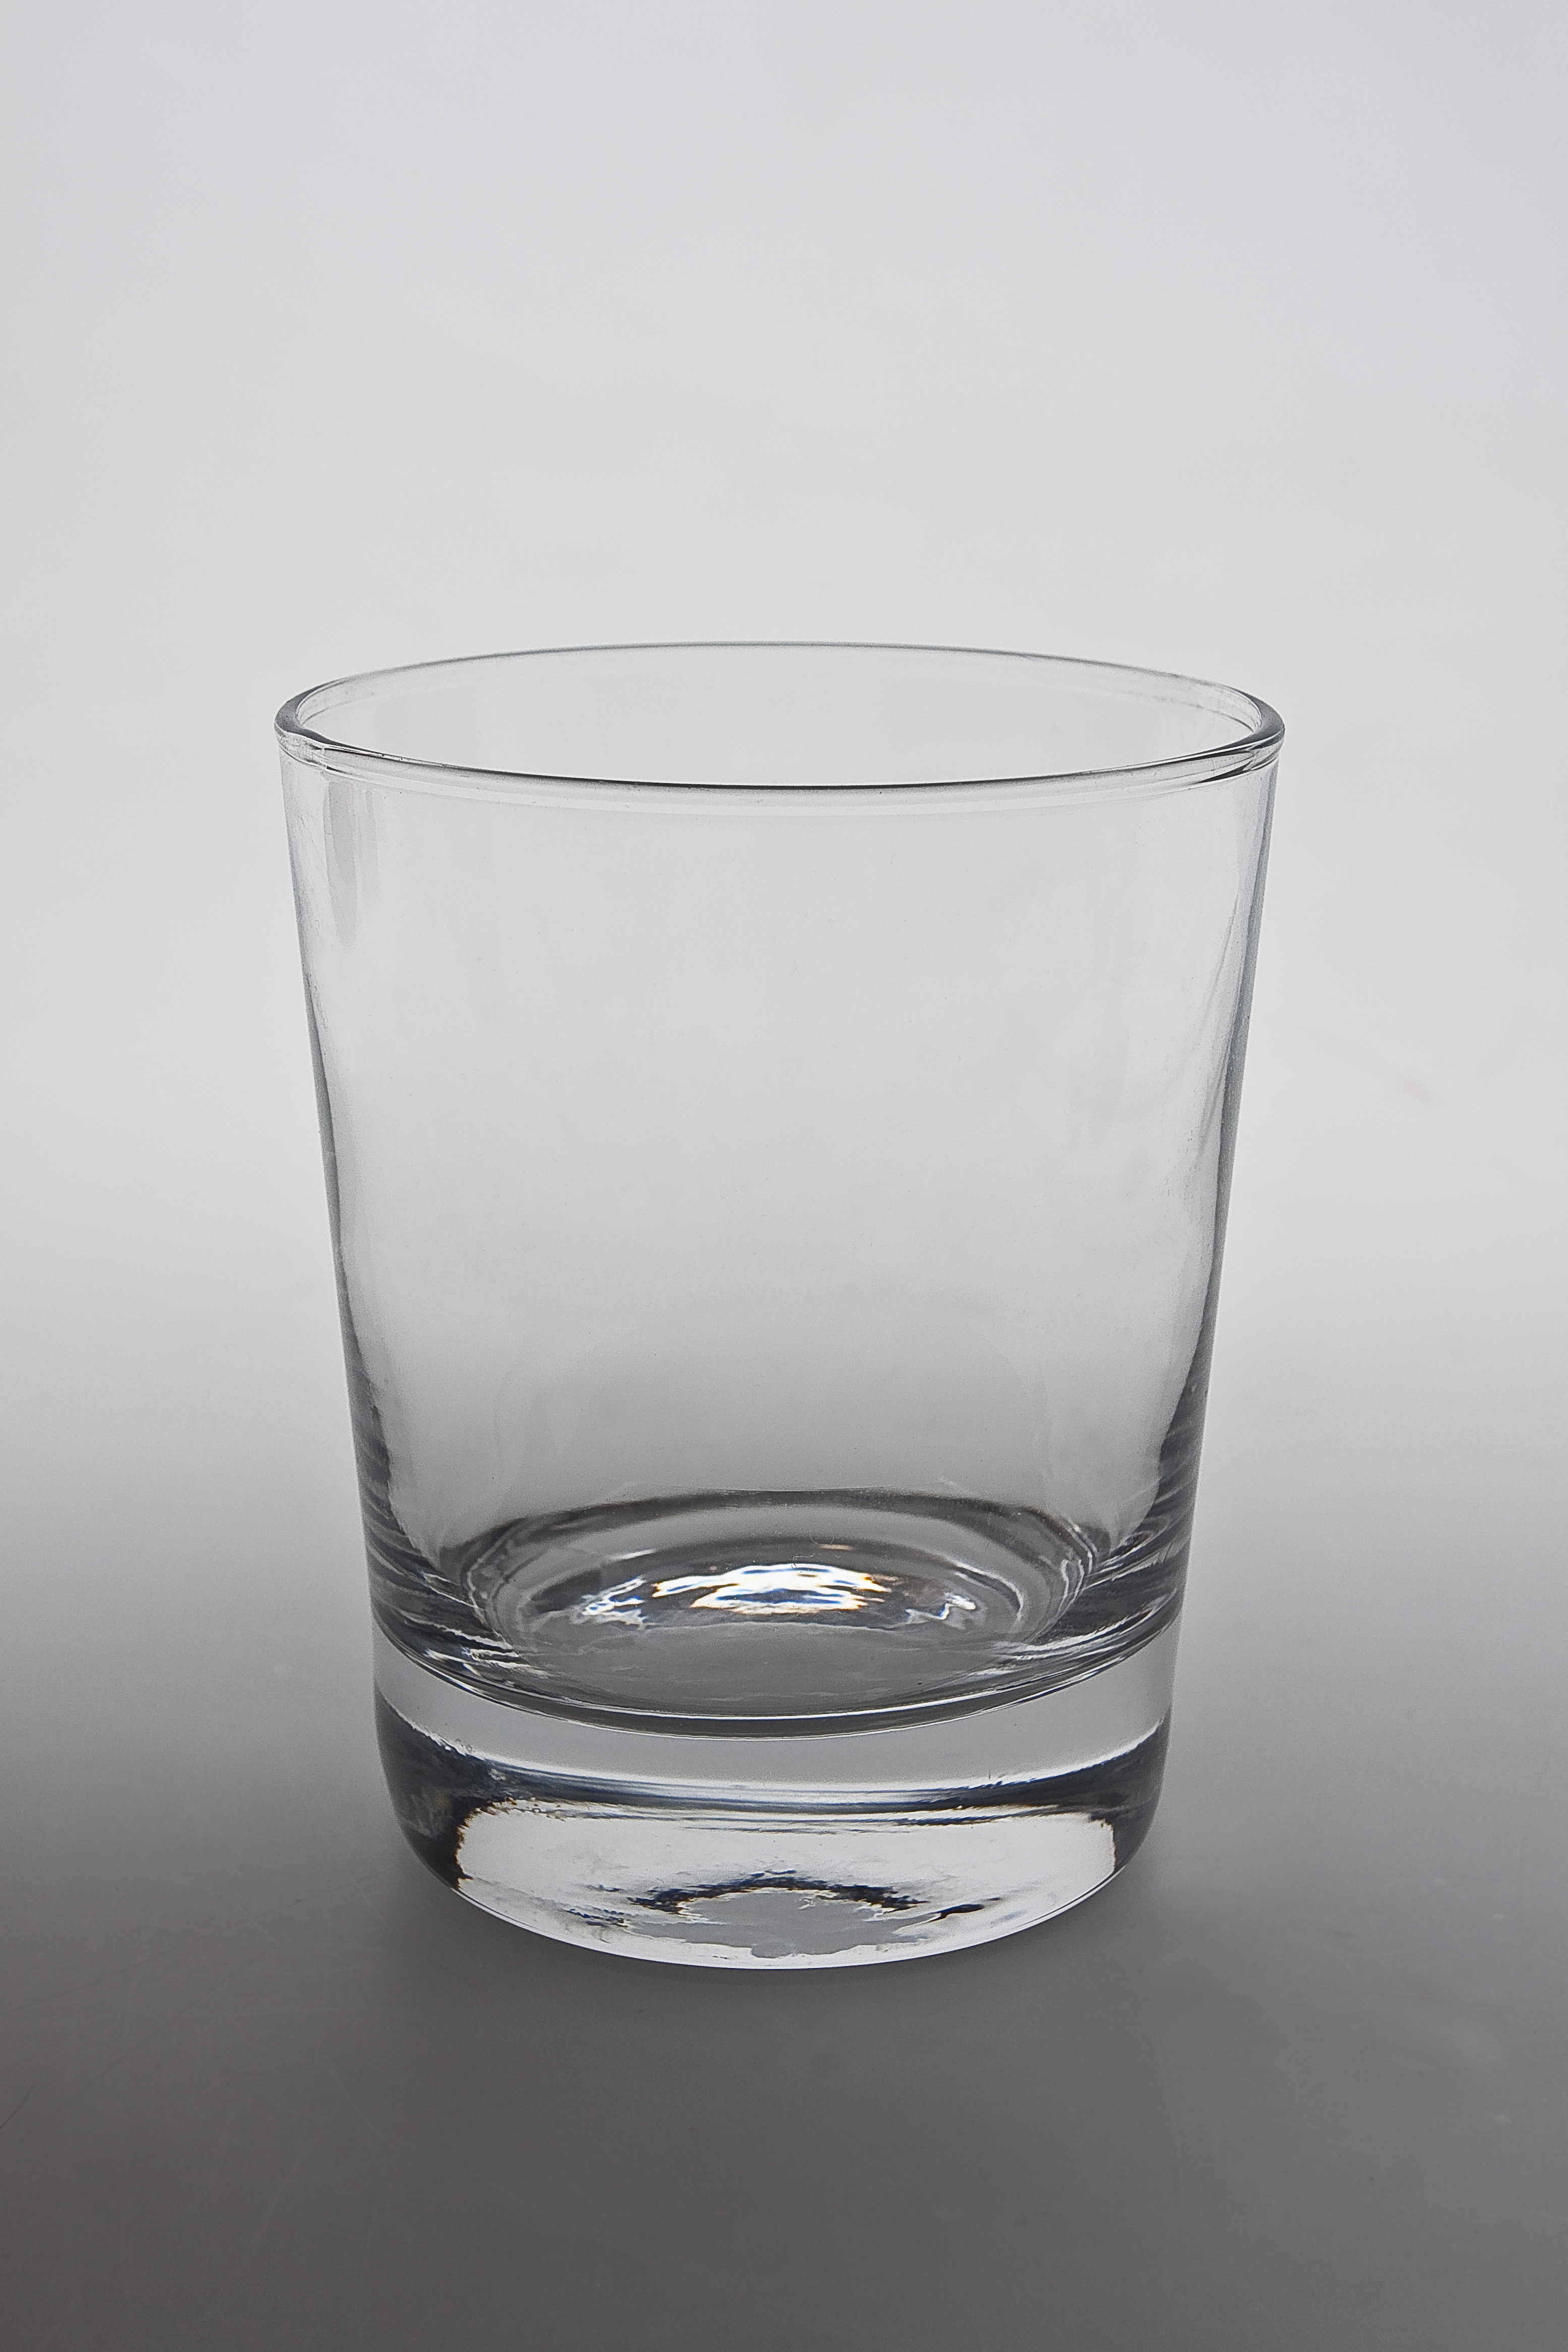
glass, highball glass, old fashioned glass, drinkware, tableware, barware, pint glass, liquid, product, water